Cretan revolt (1878)

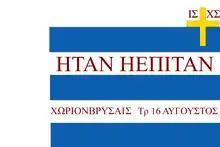
A revolutionary flag used by Nicholaos Andreakis

The Cretan revolt of 1878 was an insurrection of the Cretan people against the Ottoman occupation of the island. This insurrection is part of a larger movement for independence from the Ottoman Empire, which Crete was part of since the middle of the 17th century.